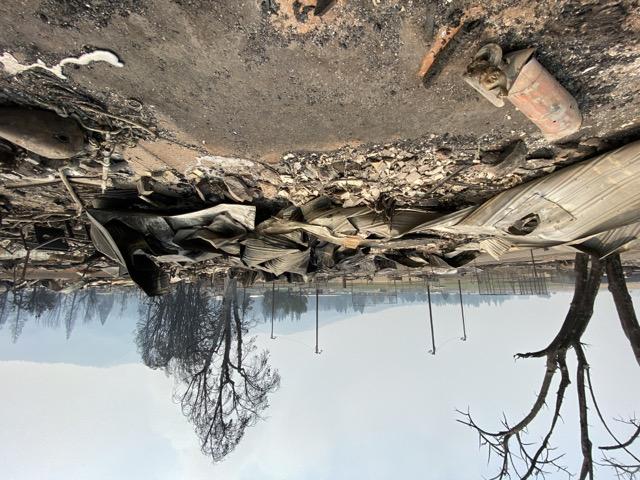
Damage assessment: destroyed